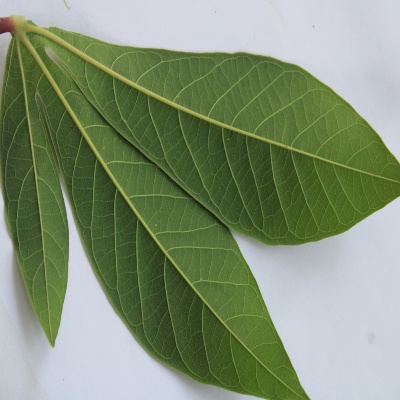
Crop: Cassava
Condition: healthy